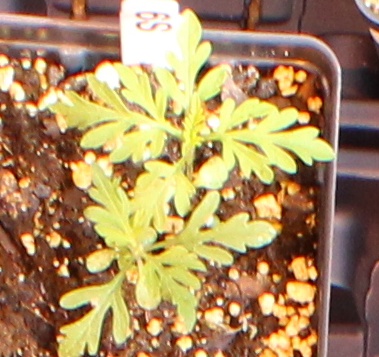
Label: Ragweed